Nick Evans (rugby union)

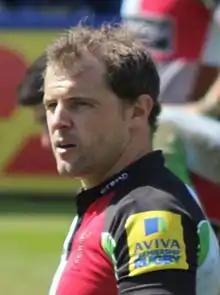
Evans in 2013

Nicholas John Evans (born 14 August 1980) is a New Zealand former rugby union player. He played at fly-half and fullback. He played for the Highlanders and the Blues in Super 14. At 28 he joined Harlequins for the 2008–09 Premiership Rugby season, and remained with the club until his retirement on a deal reportedly worth £320,000 a year. He retired at the end of the 2016–17 season and is now a coach for Quins.